Dacian bracelets

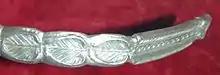
Detail: the fir-tree motif and the rectangular portion of the silver bracelet (1st century BC) repository Cluj-Napoca Museum

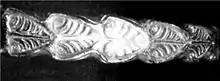
Detail, palmette motif of the bracelet from Orastie (1st century BC)

The flattened bands of the bracelets are decorated externally with a chain of geometrized palmettes that have been struck in much the same way as coins. It seems that the leaf-like ornaments have been made by impression, using ready-made moulds, as used in the manufacture of Dacian cups from the La Tène Crasani (com. Balaciu) site. Scholars, such as Popescu, related the chain of successive palmettes of the Dacian bracelets to the decoration of the borders on the Scythian Melgunov dagger sheath from the 6th century BC. Others consider that several multi-spiral bracelets, i.e. from Balanesti (Olt), have the same palmette motif as the typical decorations of the 4th-century BC Thracian-Getic helmet from Agighiol (com. Valea Nucarilor), Tulcea. In the opinion of Berciu, the palmette motif was adopted from the Greeks of the Black Sea coast during the Geto-Thracian Art period.